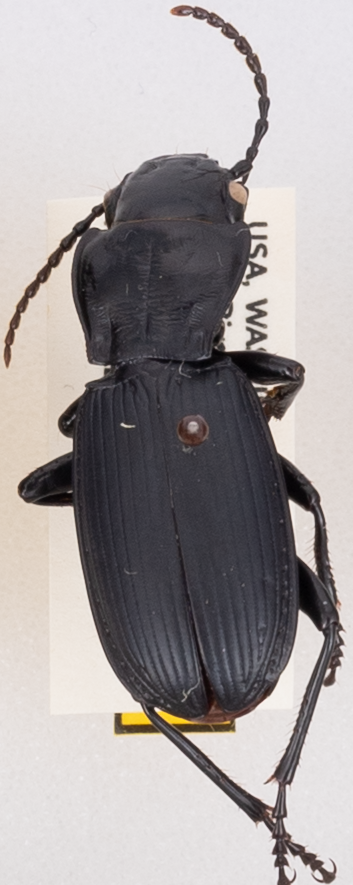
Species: Pterostichus lama
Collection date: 2019-08-13
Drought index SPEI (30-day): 0.39
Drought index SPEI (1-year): -1.45
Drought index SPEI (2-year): -1.69